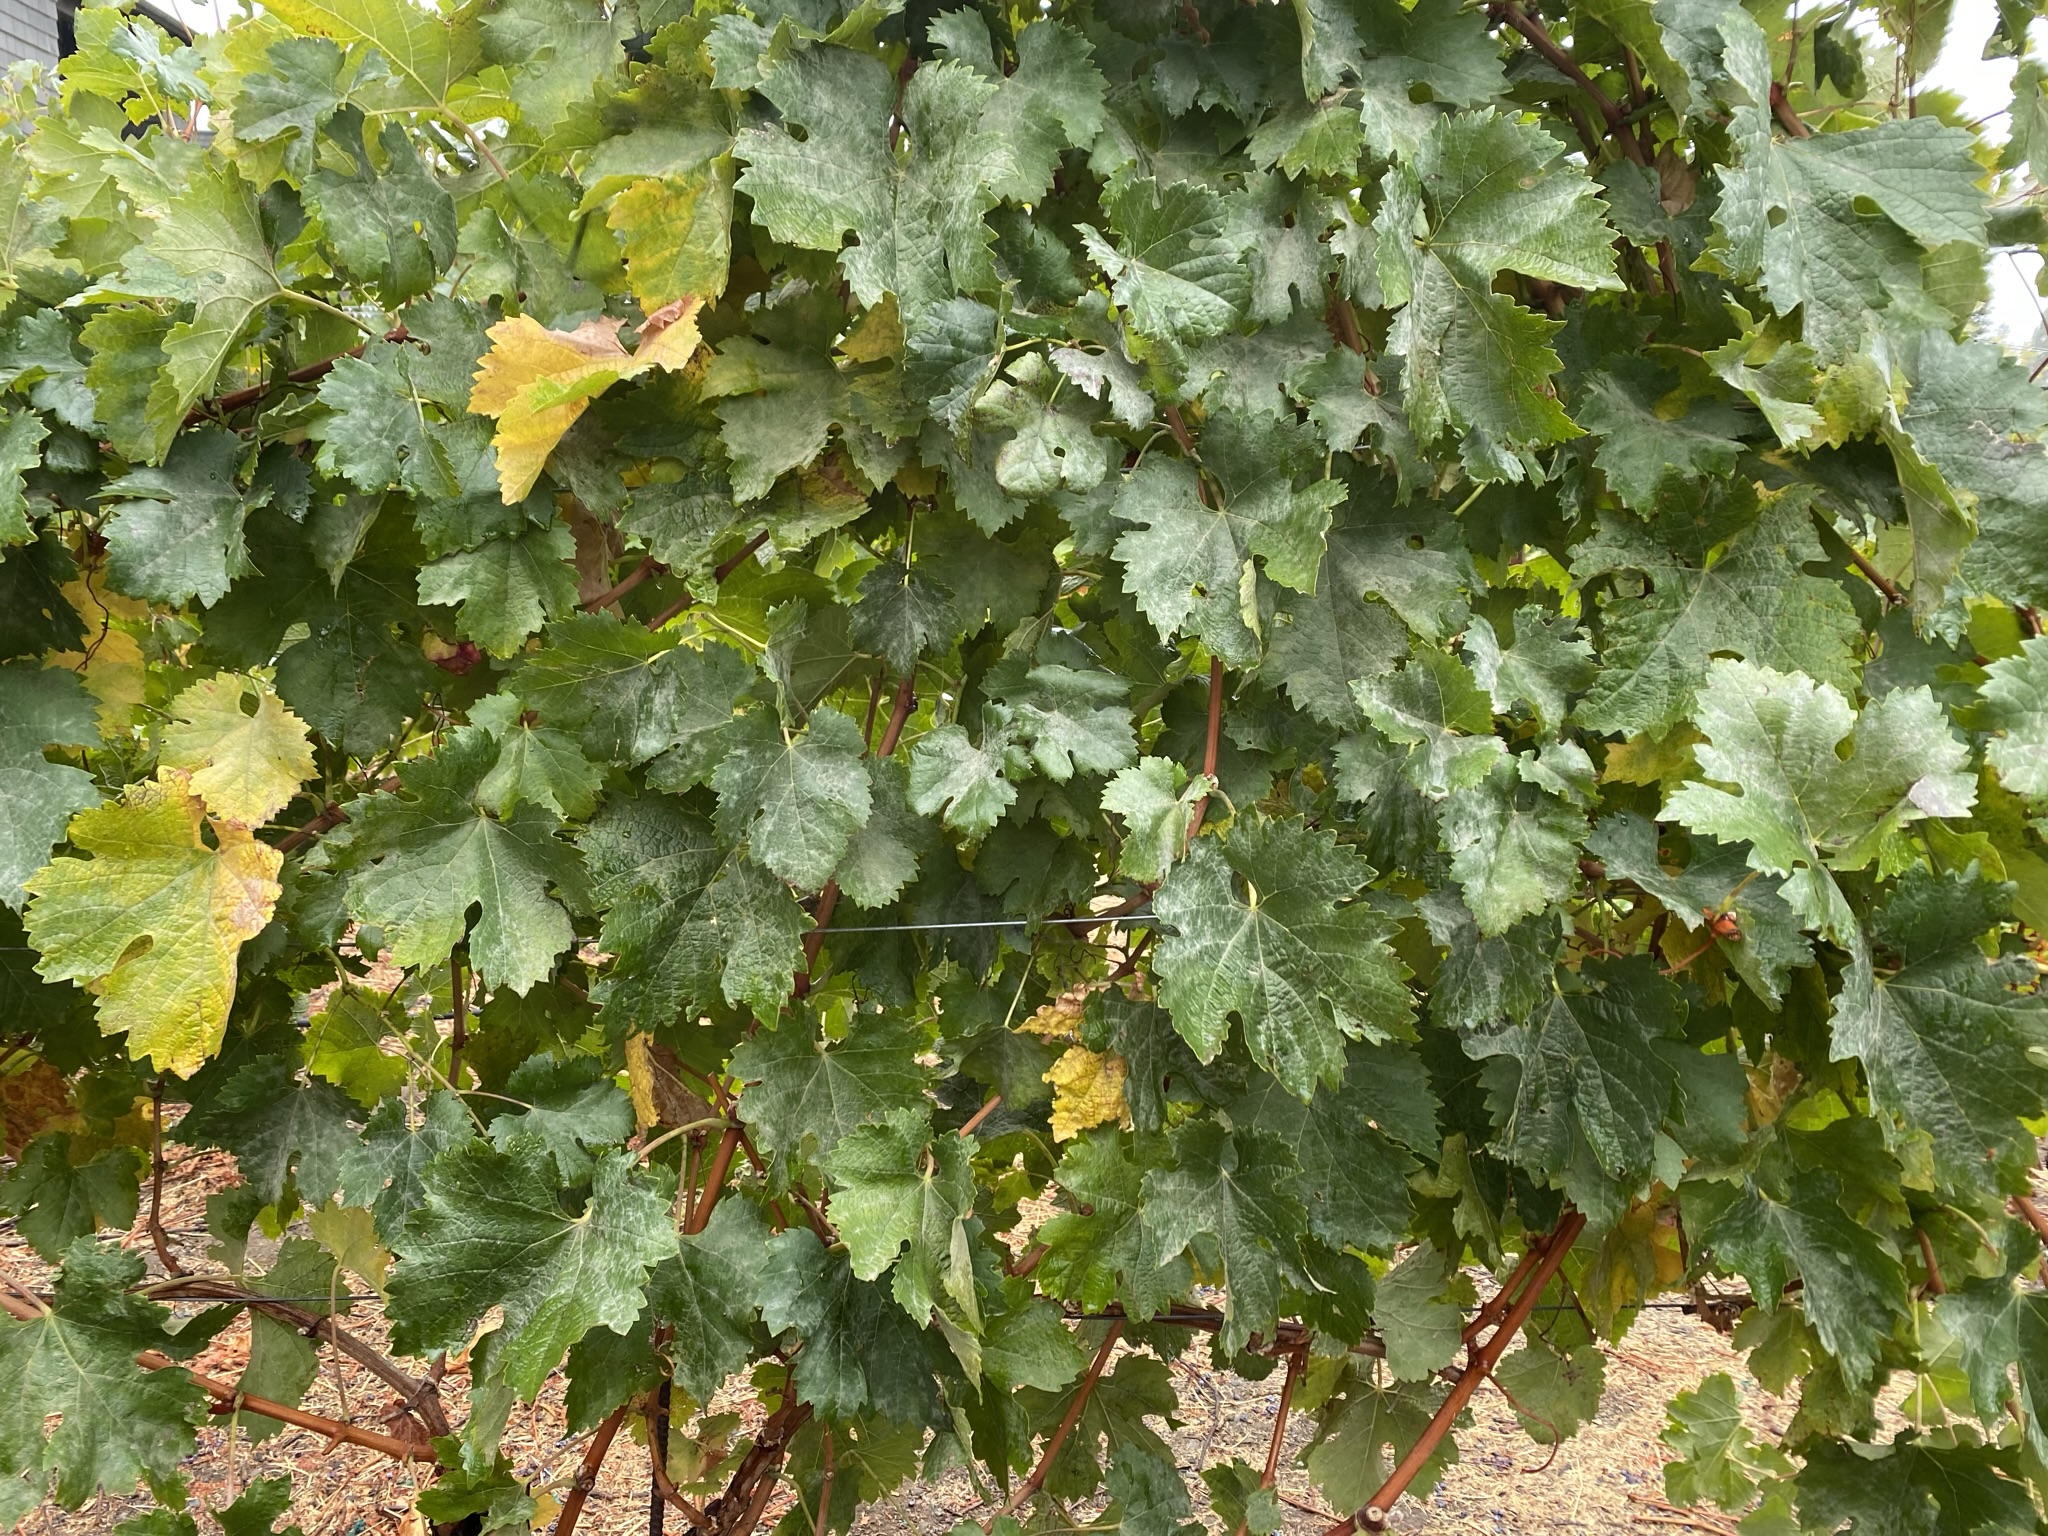
Label: No Virus